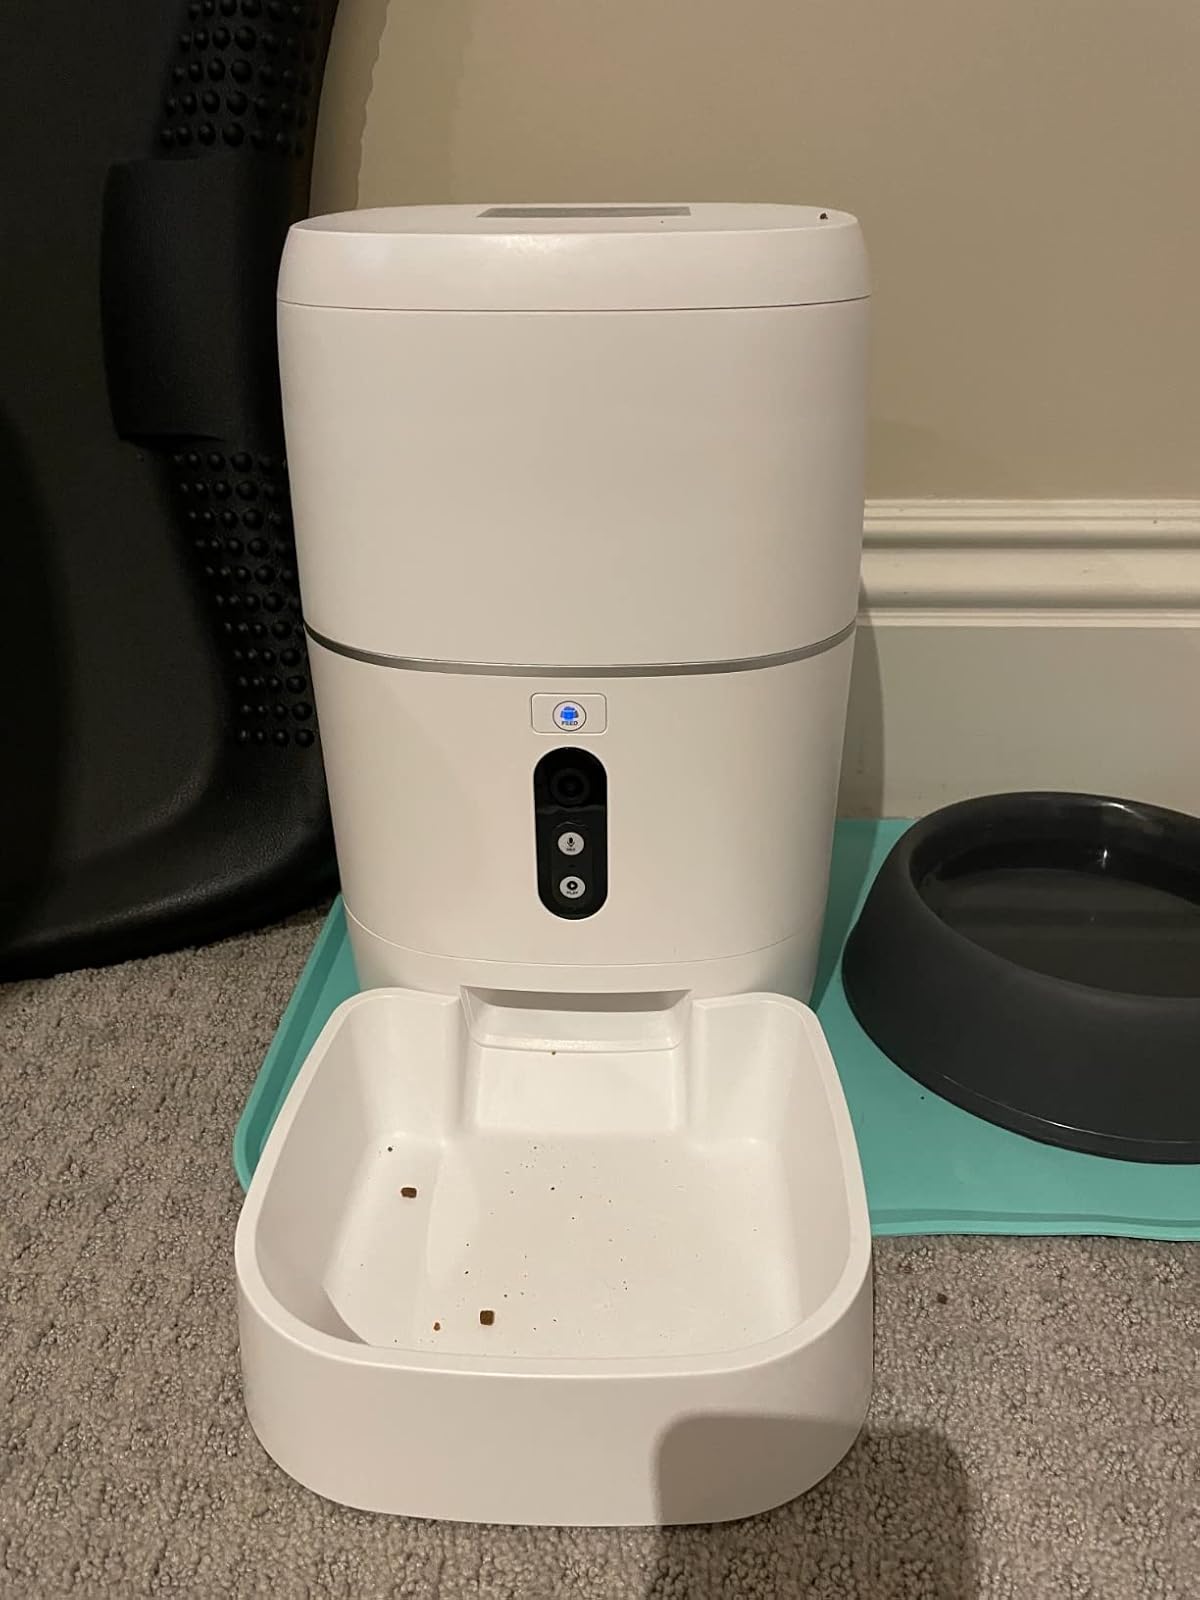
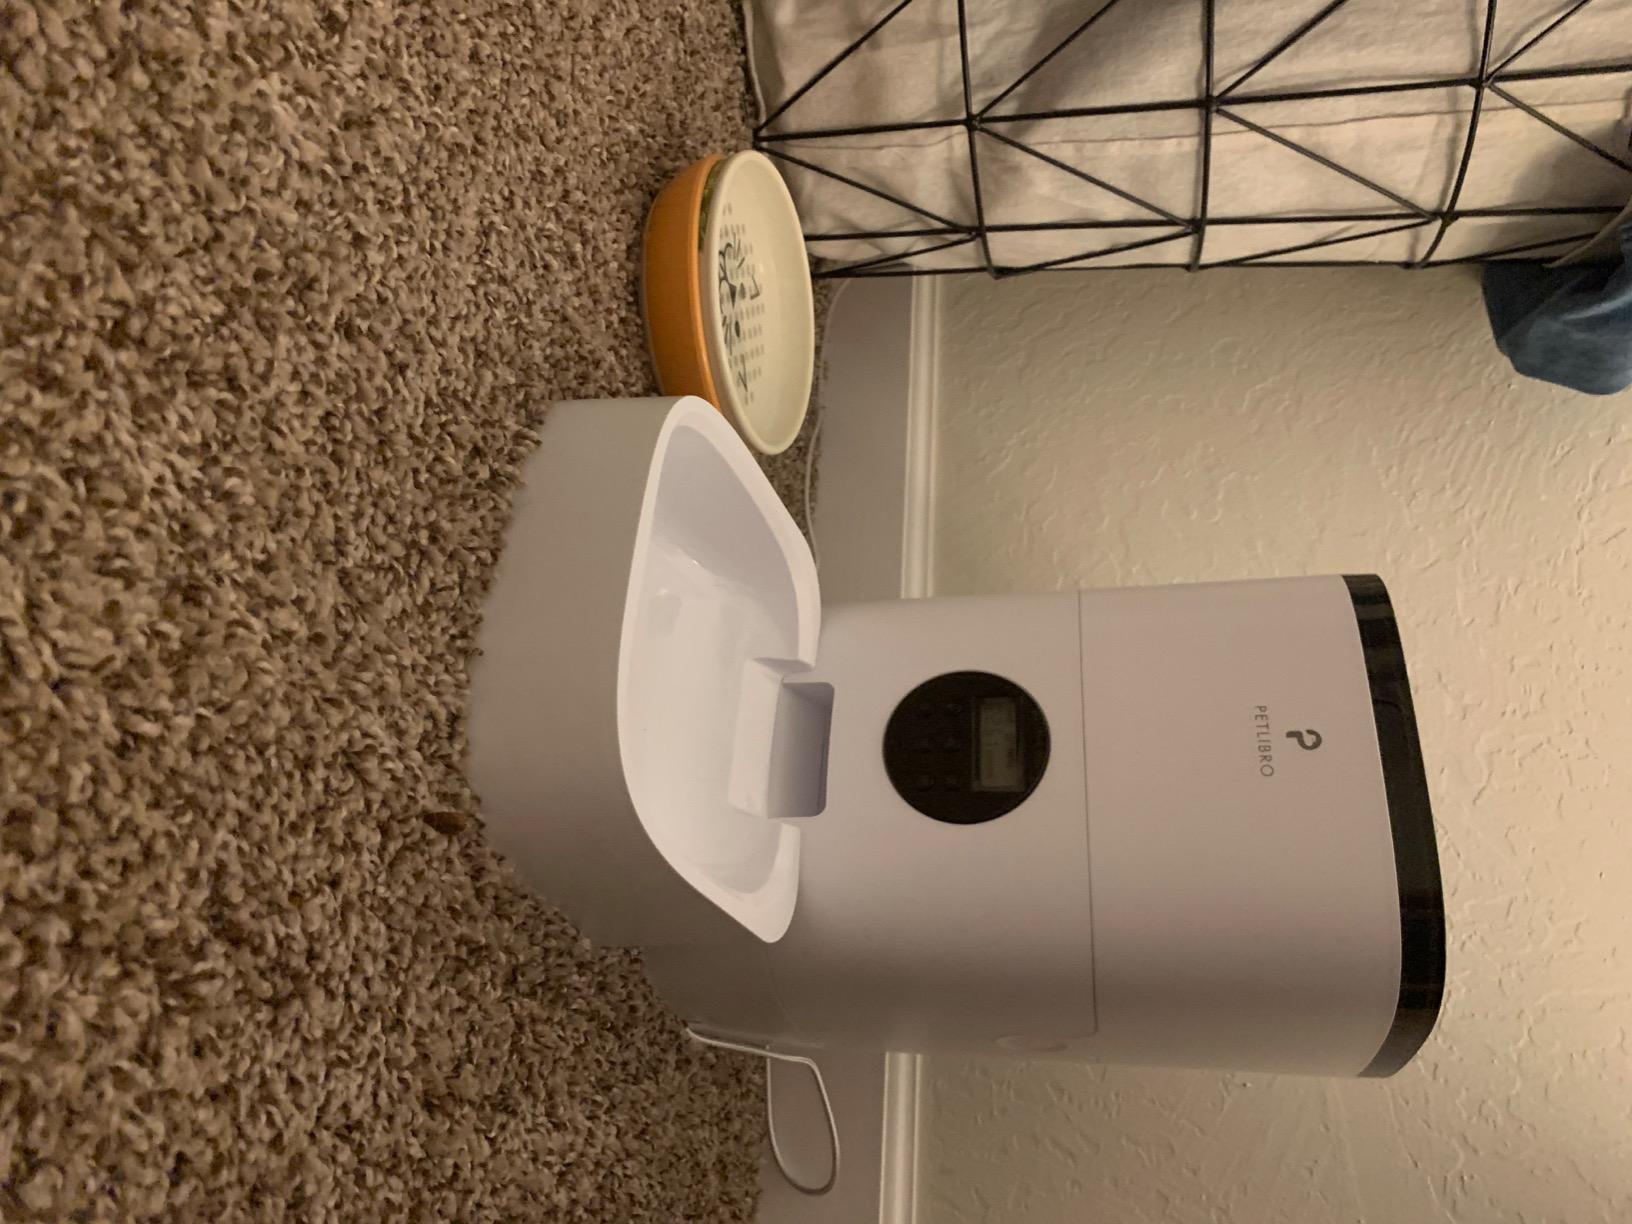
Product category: items_feeder
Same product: no